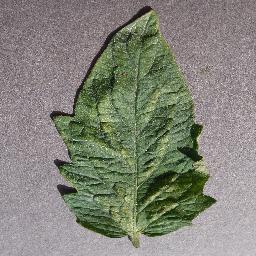
Label: Tomato___Spider_mites Two-spotted_spider_mite